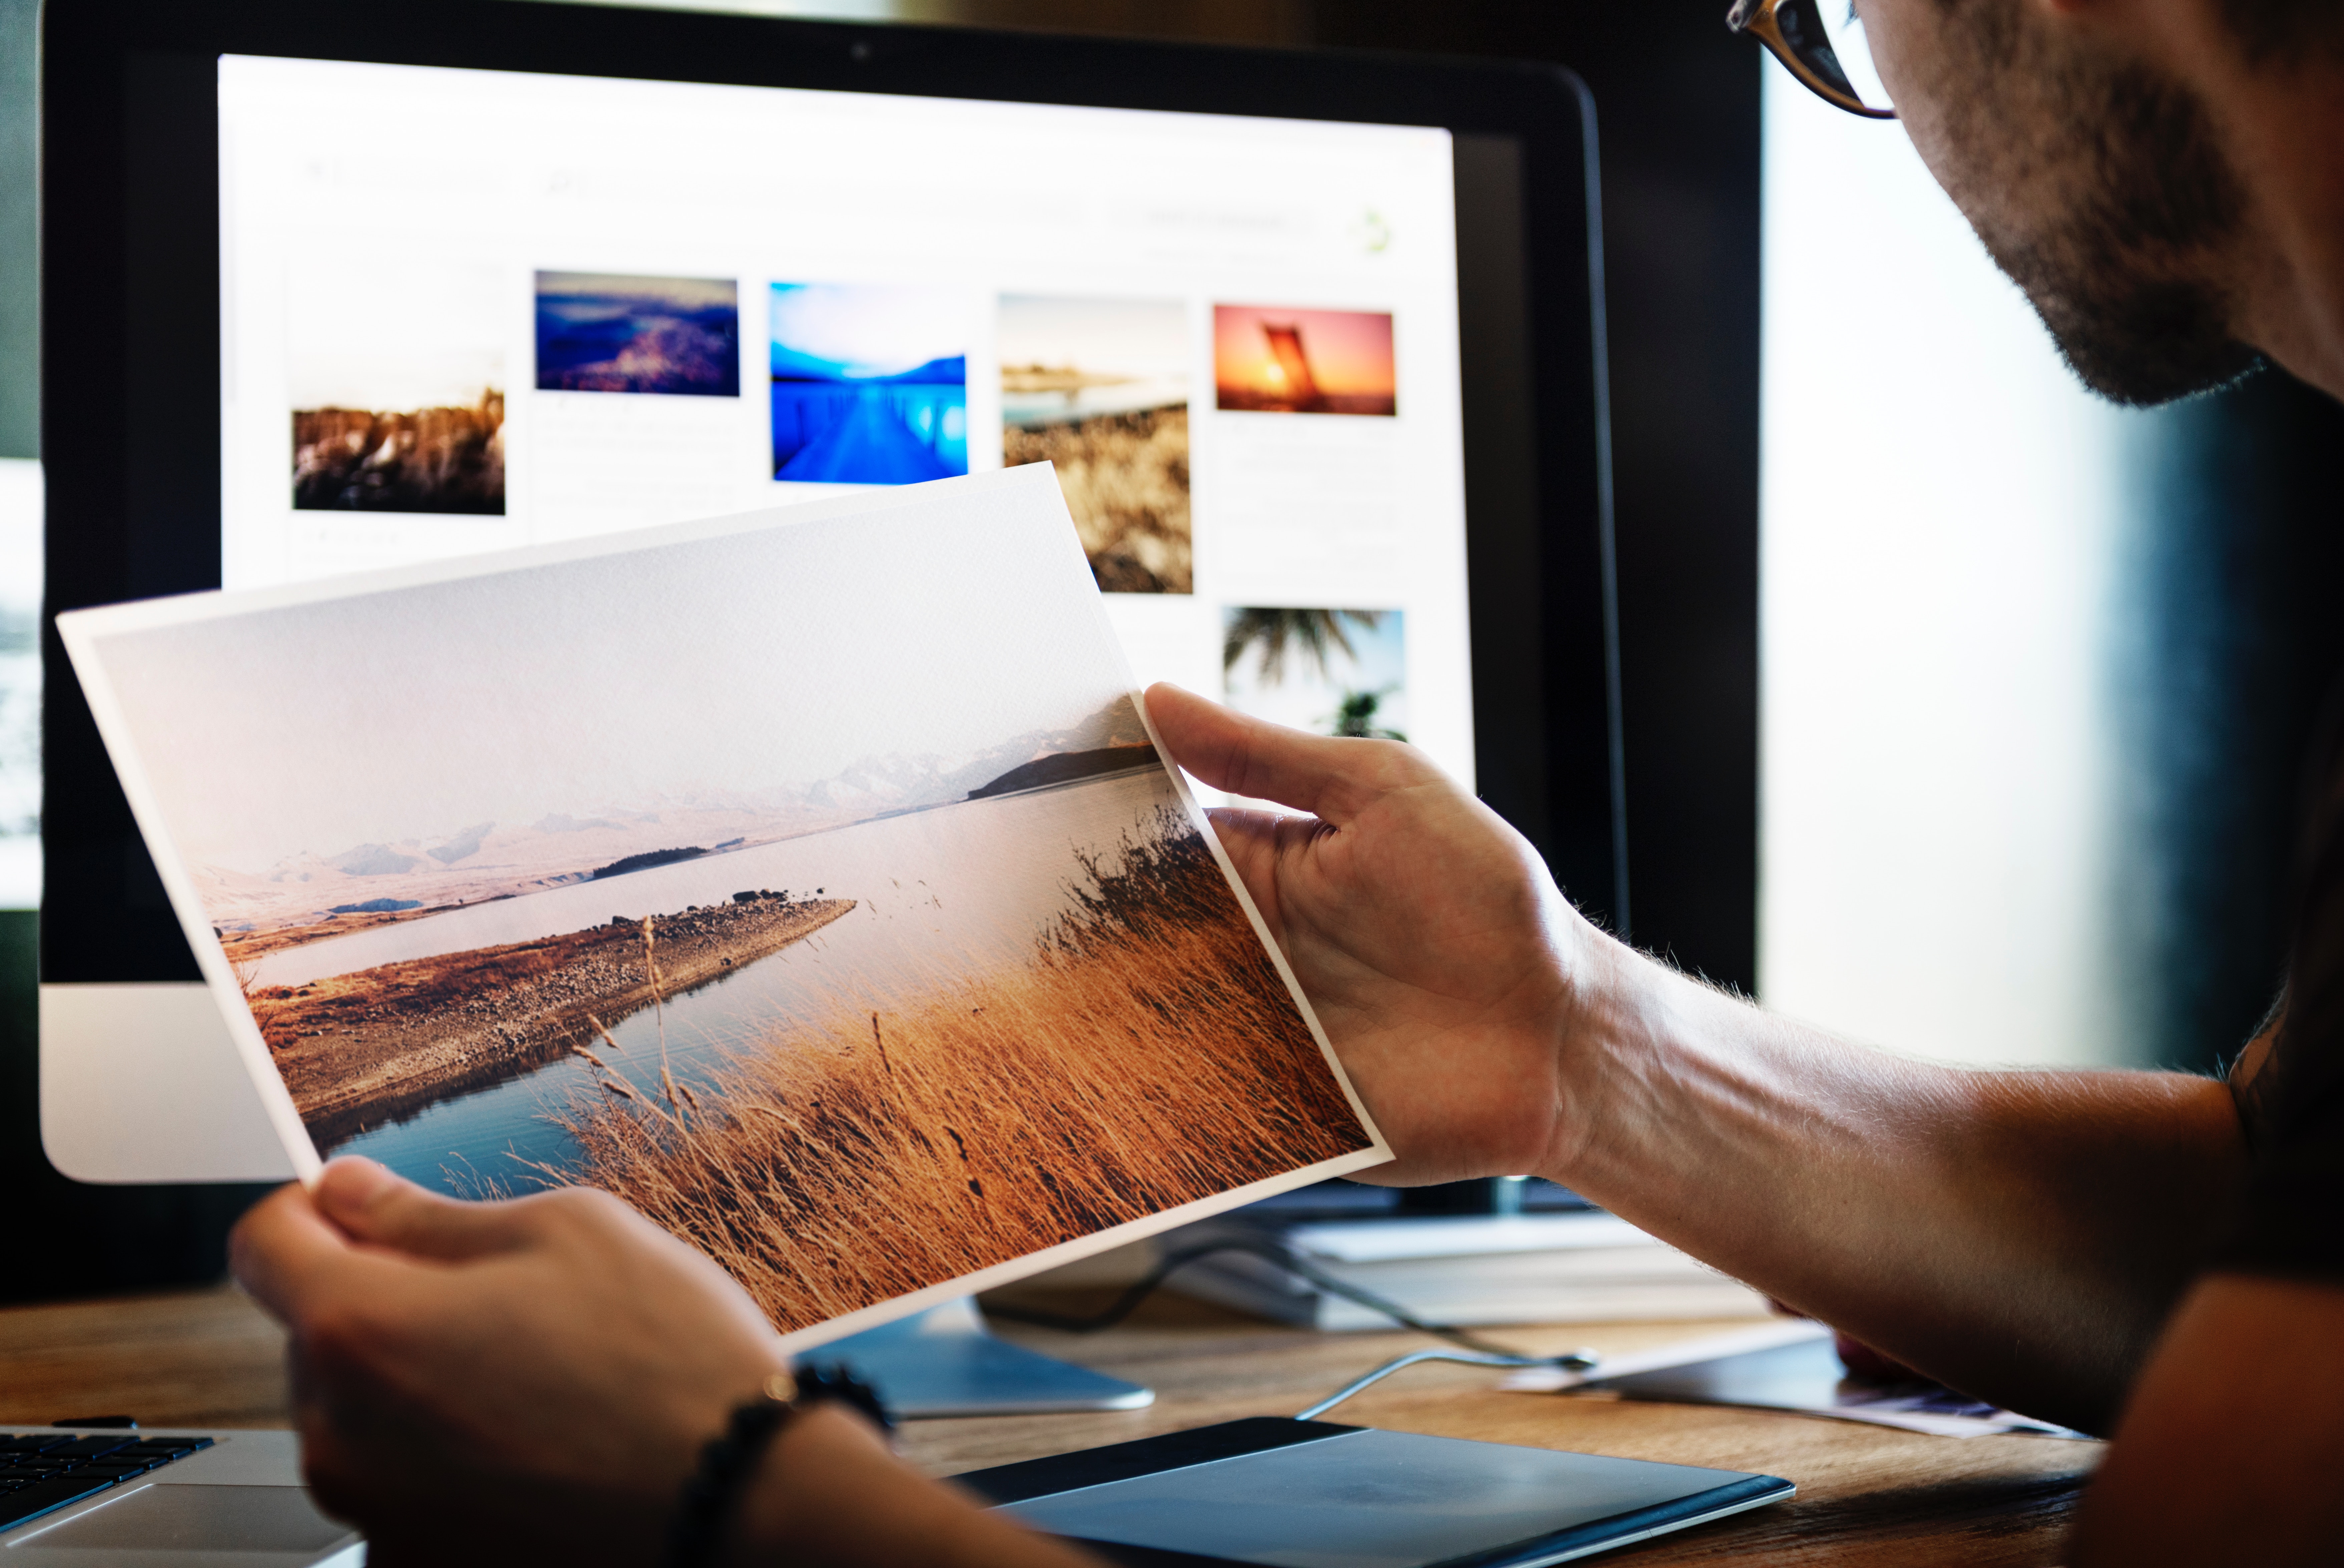
man, male, guy, holding, brand, caucasian, design, learning, personal computer, tablet computer